Yellow fever

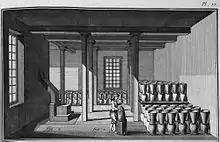
Sugar curing house, 1762: Sugar pots and jars on sugar plantations served as breeding place for larvae of "A. aegypti", the vector of yellow fever.

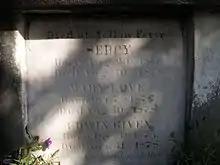
Headstones of people who died in the can be found in New Orleans' cemeteries

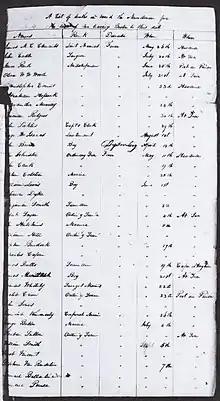
A page from Commodore James Biddle's list of the 76 dead (74 of yellow fever) aboard the USS "Macedonian", dated 3 August 1822

The evolutionary origins of yellow fever most likely lie in Africa, with transmission of the disease from nonhuman primates to humans. The virus is thought to have originated in East or Central Africa and spread from there to West Africa. As it was endemic in Africa, local populations had developed some immunity to it. When an outbreak of yellow fever would occur in an African community where colonists resided, most Europeans died, while the indigenous Africans usually developed nonlethal symptoms resembling influenza. This phenomenon, in which certain populations develop immunity to yellow fever due to prolonged exposure in their childhood, is known as acquired immunity. The virus, as well as the vector "A. aegypti," were probably transferred to North and South America with the trafficking of slaves from Africa, part of the Columbian exchange following European exploration and colonization. However, some researchers have argued that yellow fever might have existed in the Americas during the pre-Columbian period as mosquitoes of the genus "Haemagogus", which is indigenous to the Americas, have been known to carry the disease.